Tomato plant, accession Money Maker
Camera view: bottom (45 deg); turntable rotation: 60 degrees
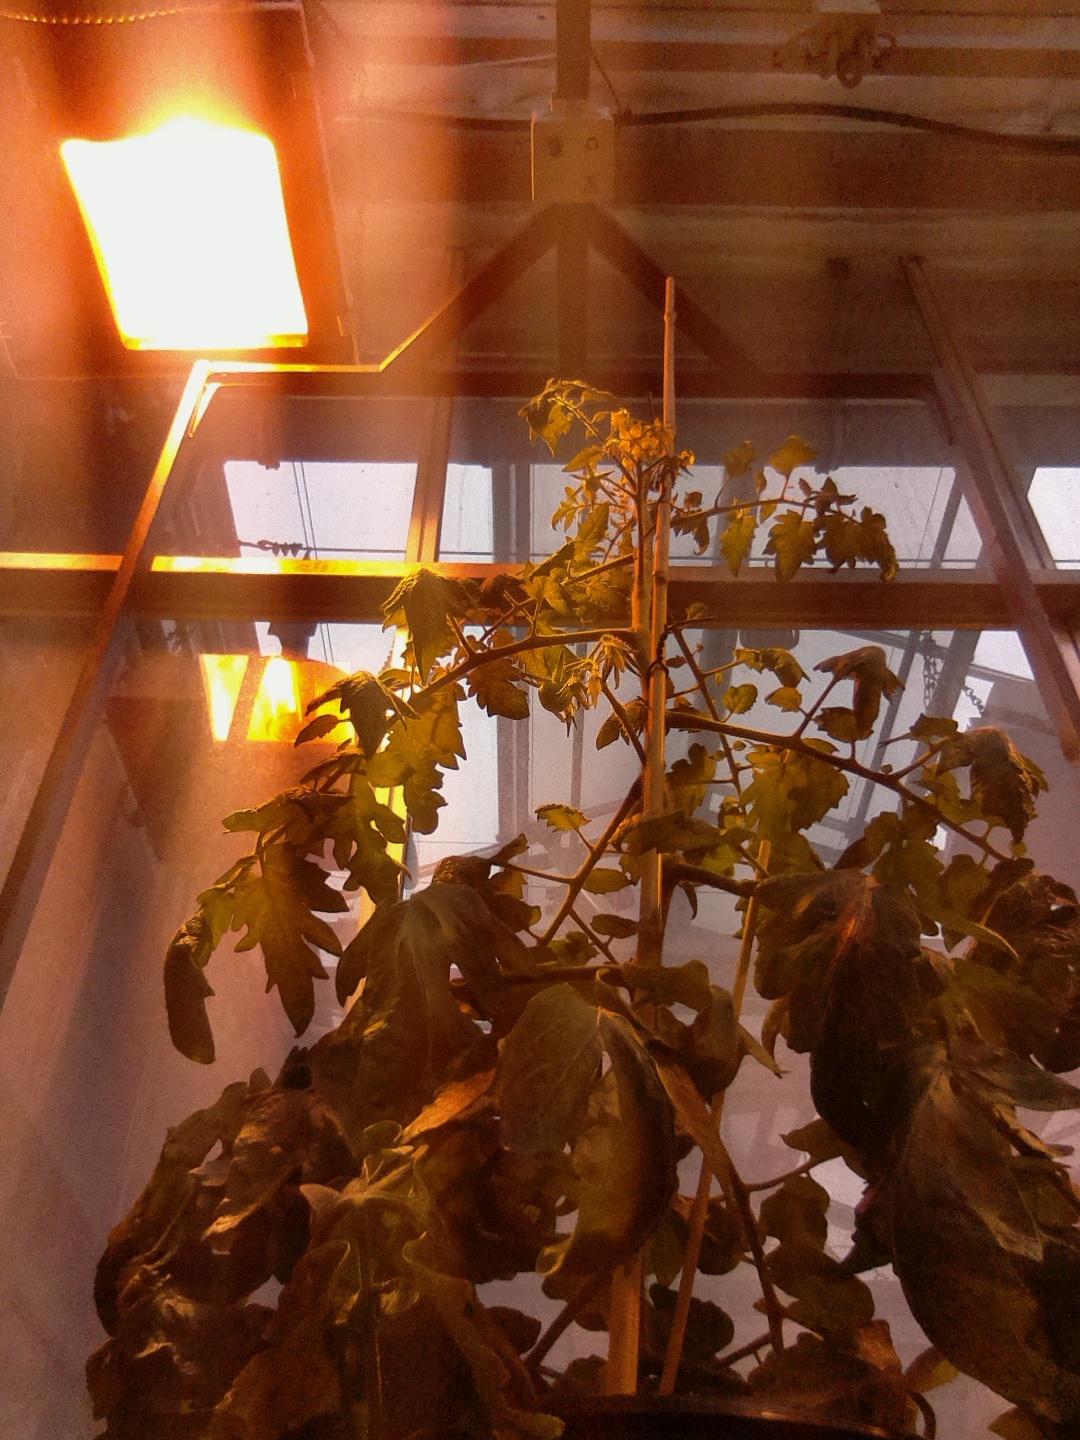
BBCH growth stage 70: Fruits at the main stem or branches visibles